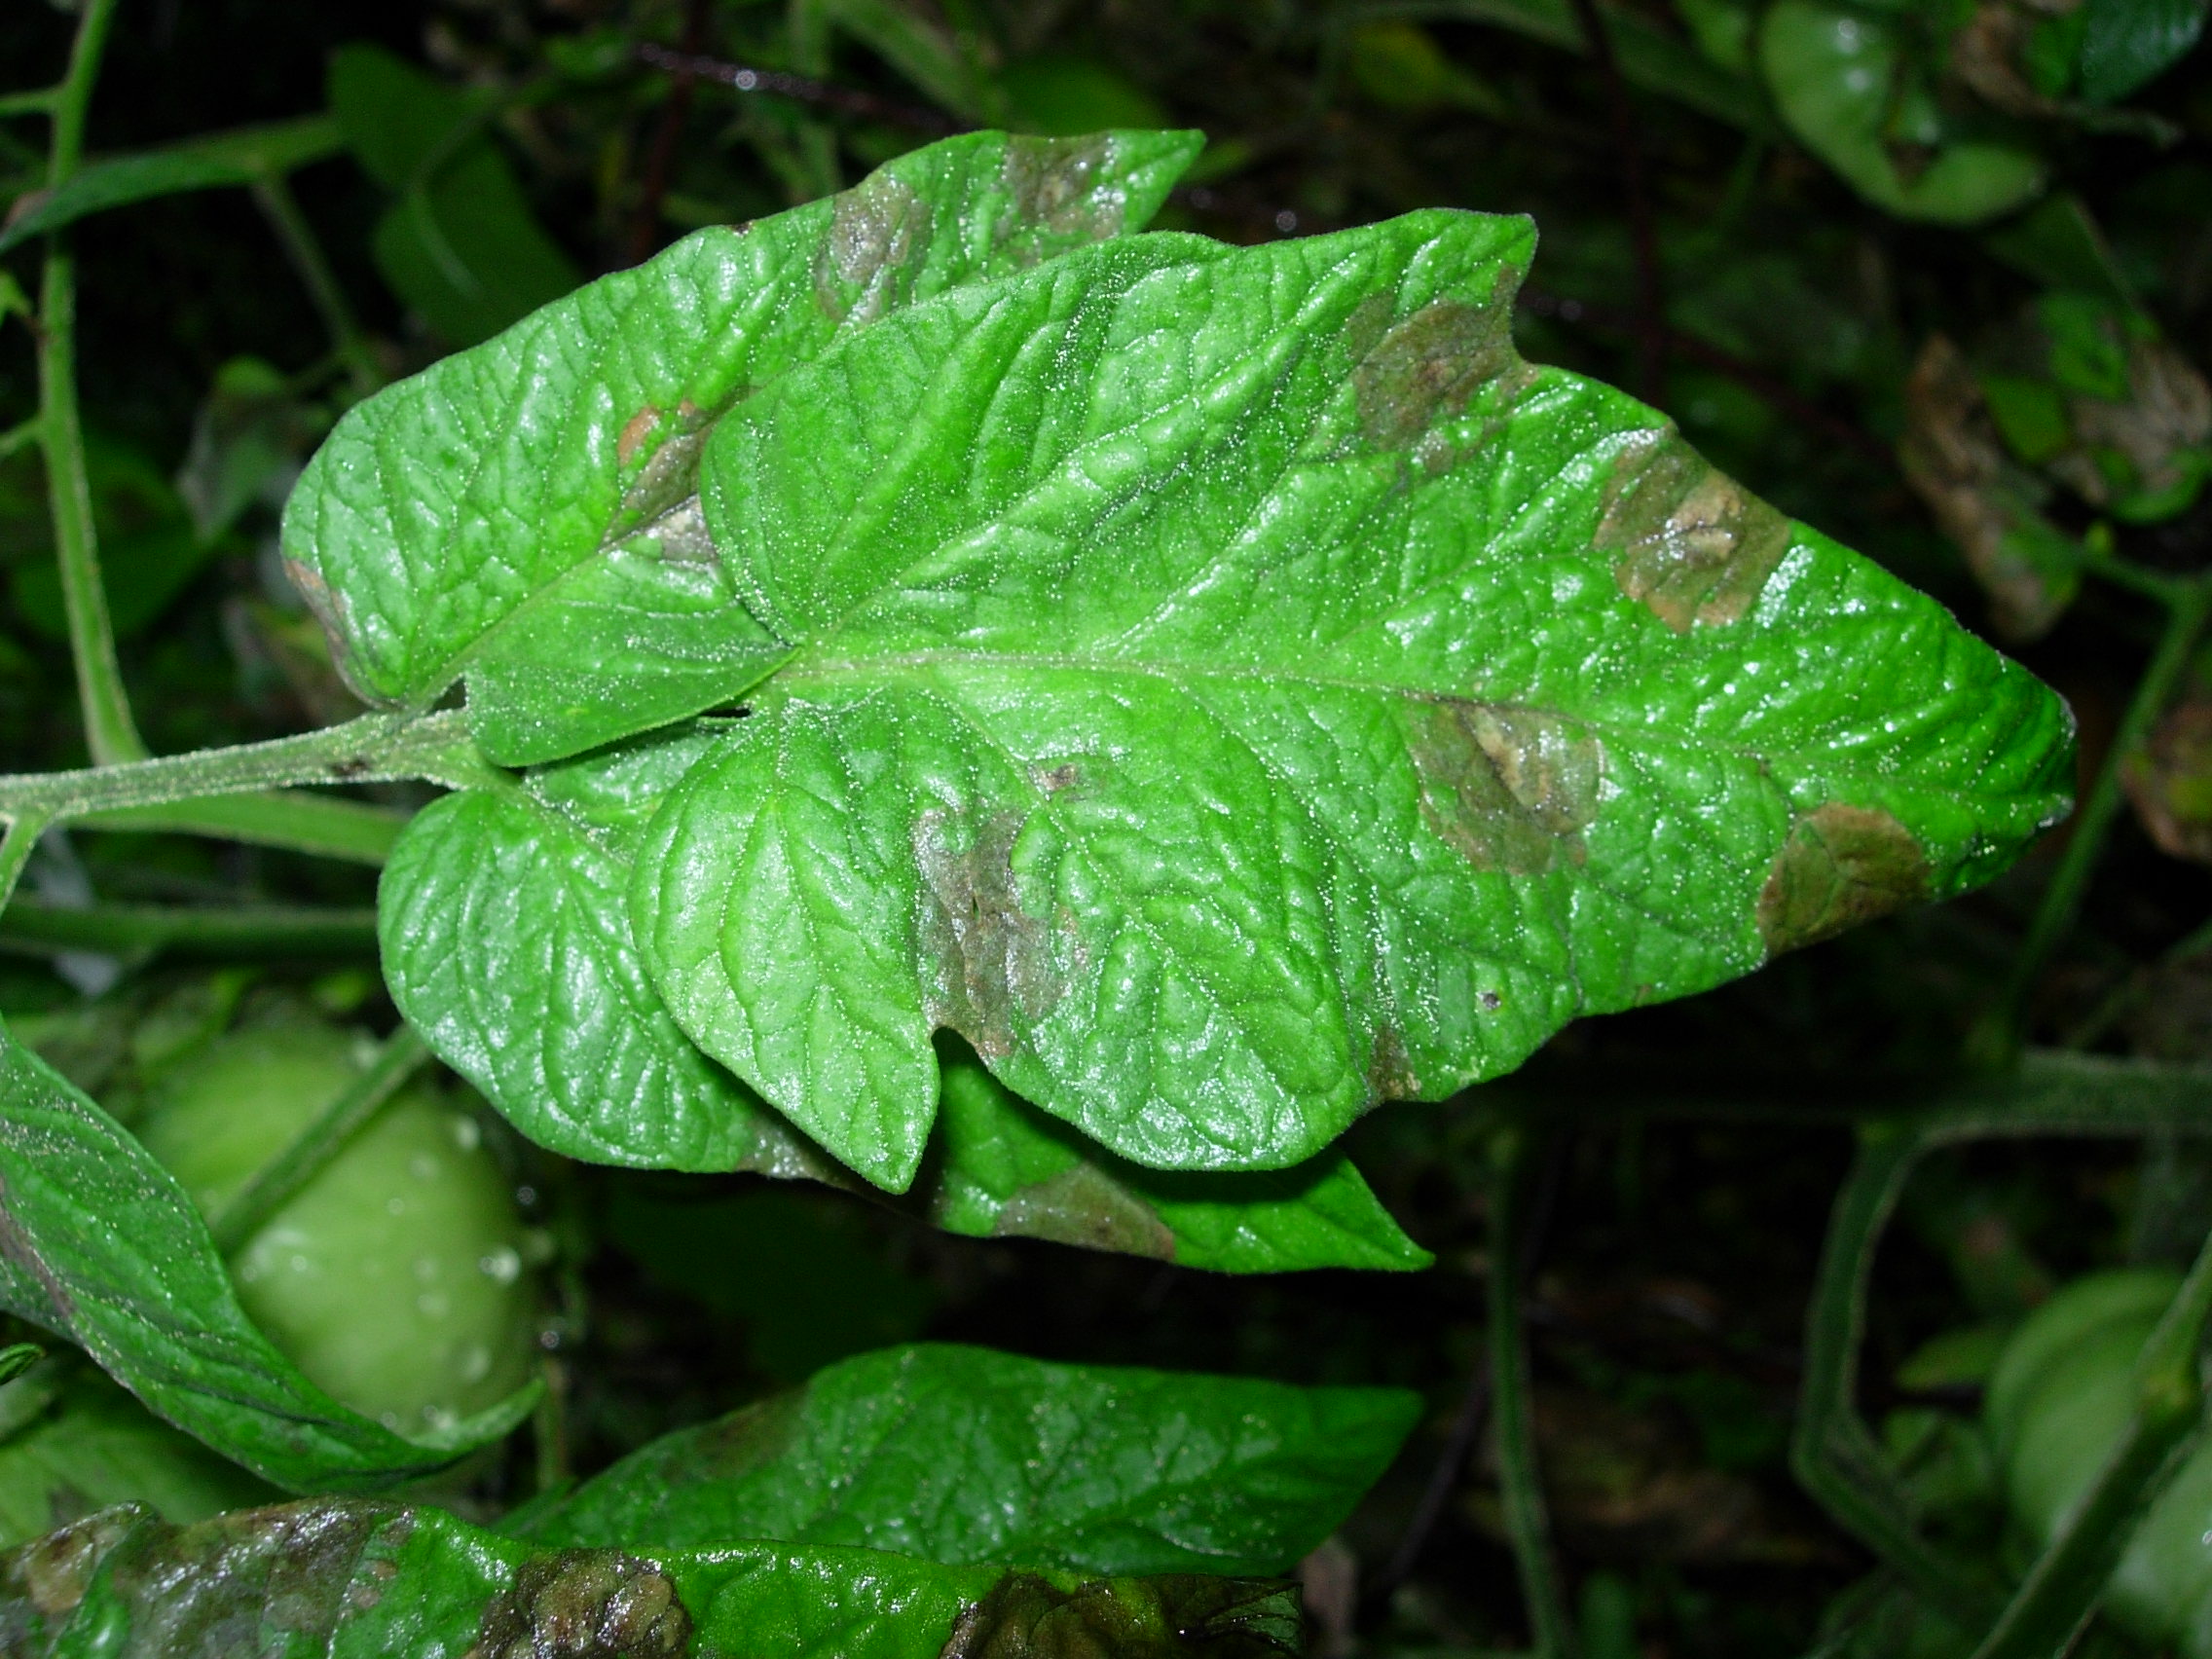
Labels: Potato leaf late blight, Potato leaf late blight